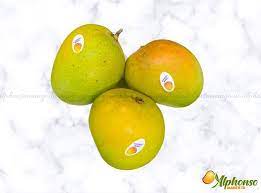
Label: Mango